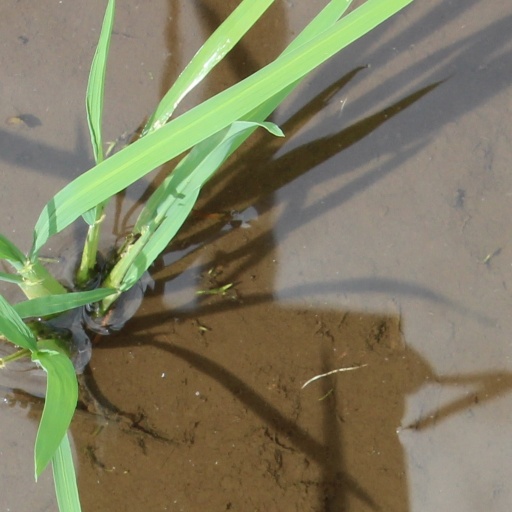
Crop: rice